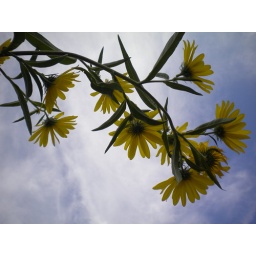
yellow in the cloudy blue sky